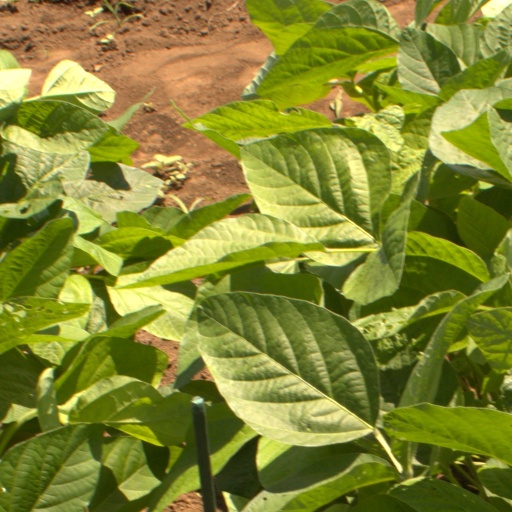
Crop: soybean